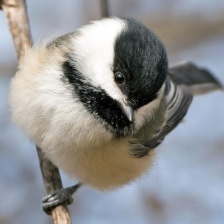
Species: BLACK-CAPPED CHICKADEE
Scientific name: POECILE ATRICAPILLUS
ImageNet parent category: chickadee